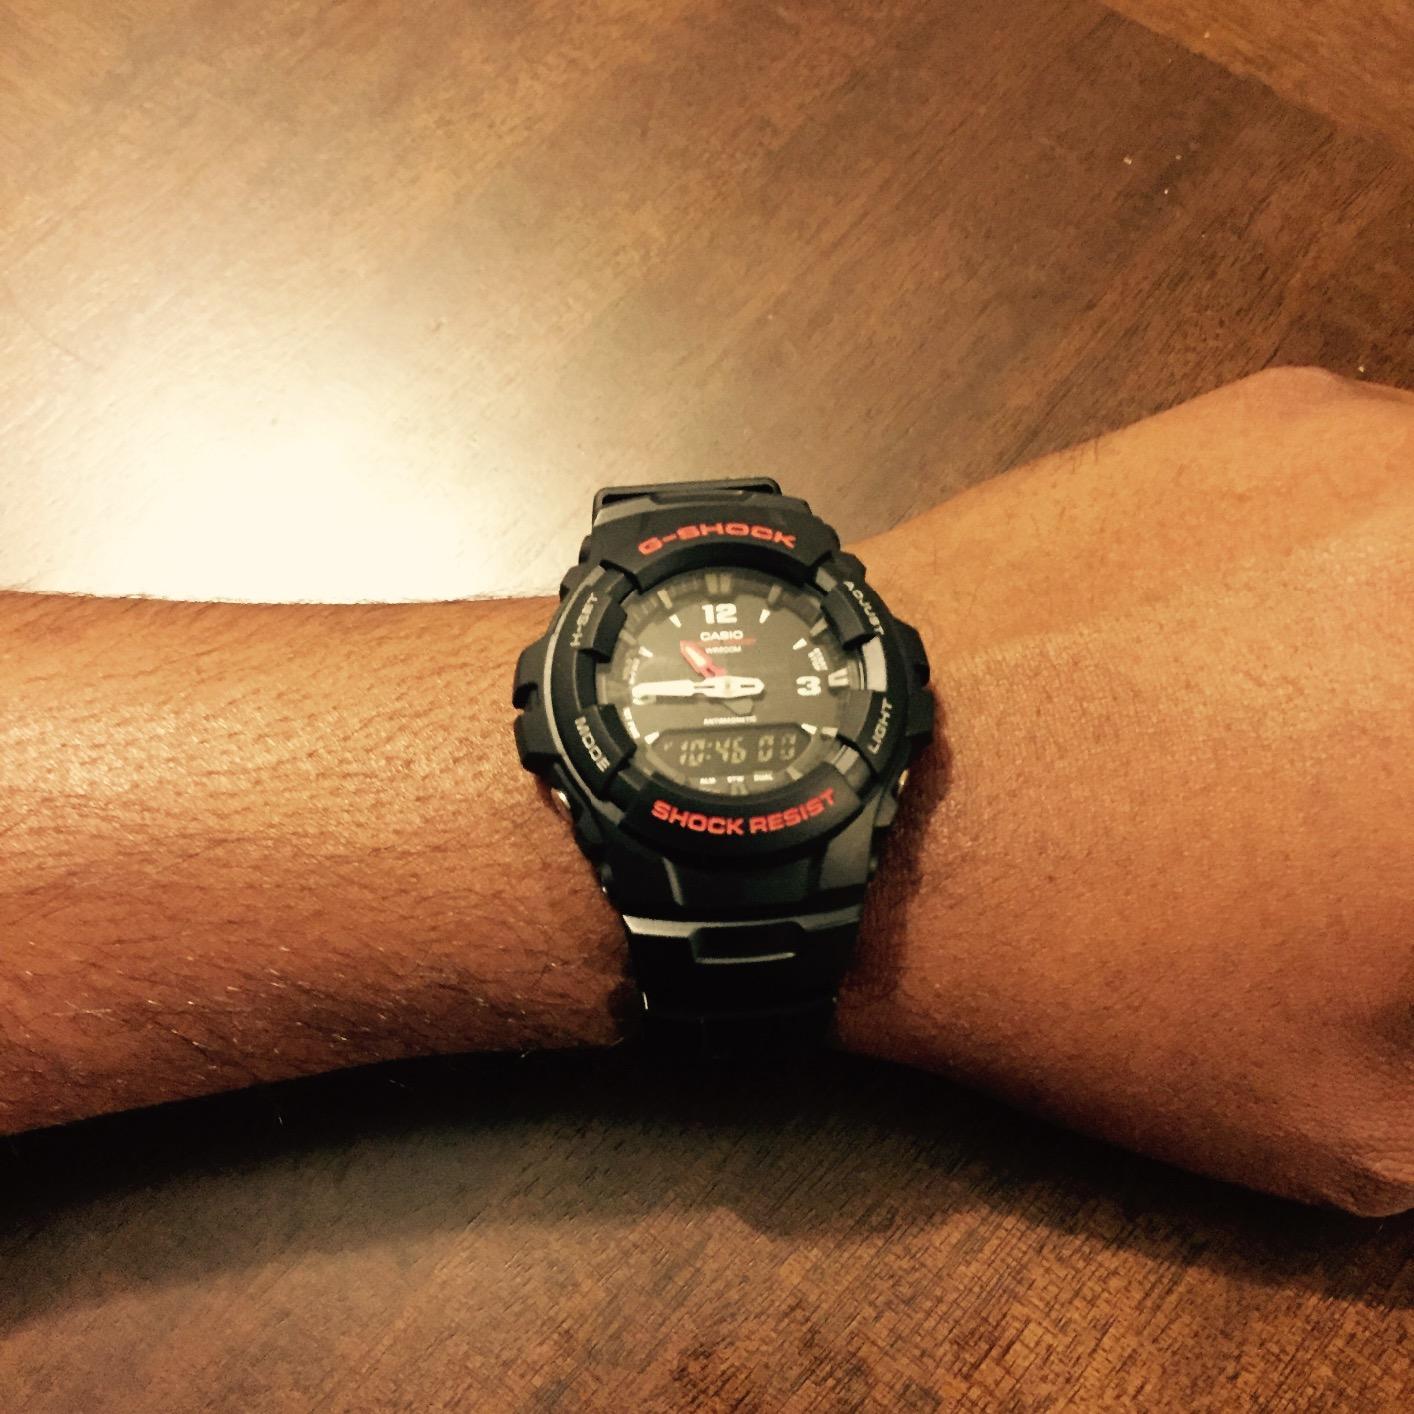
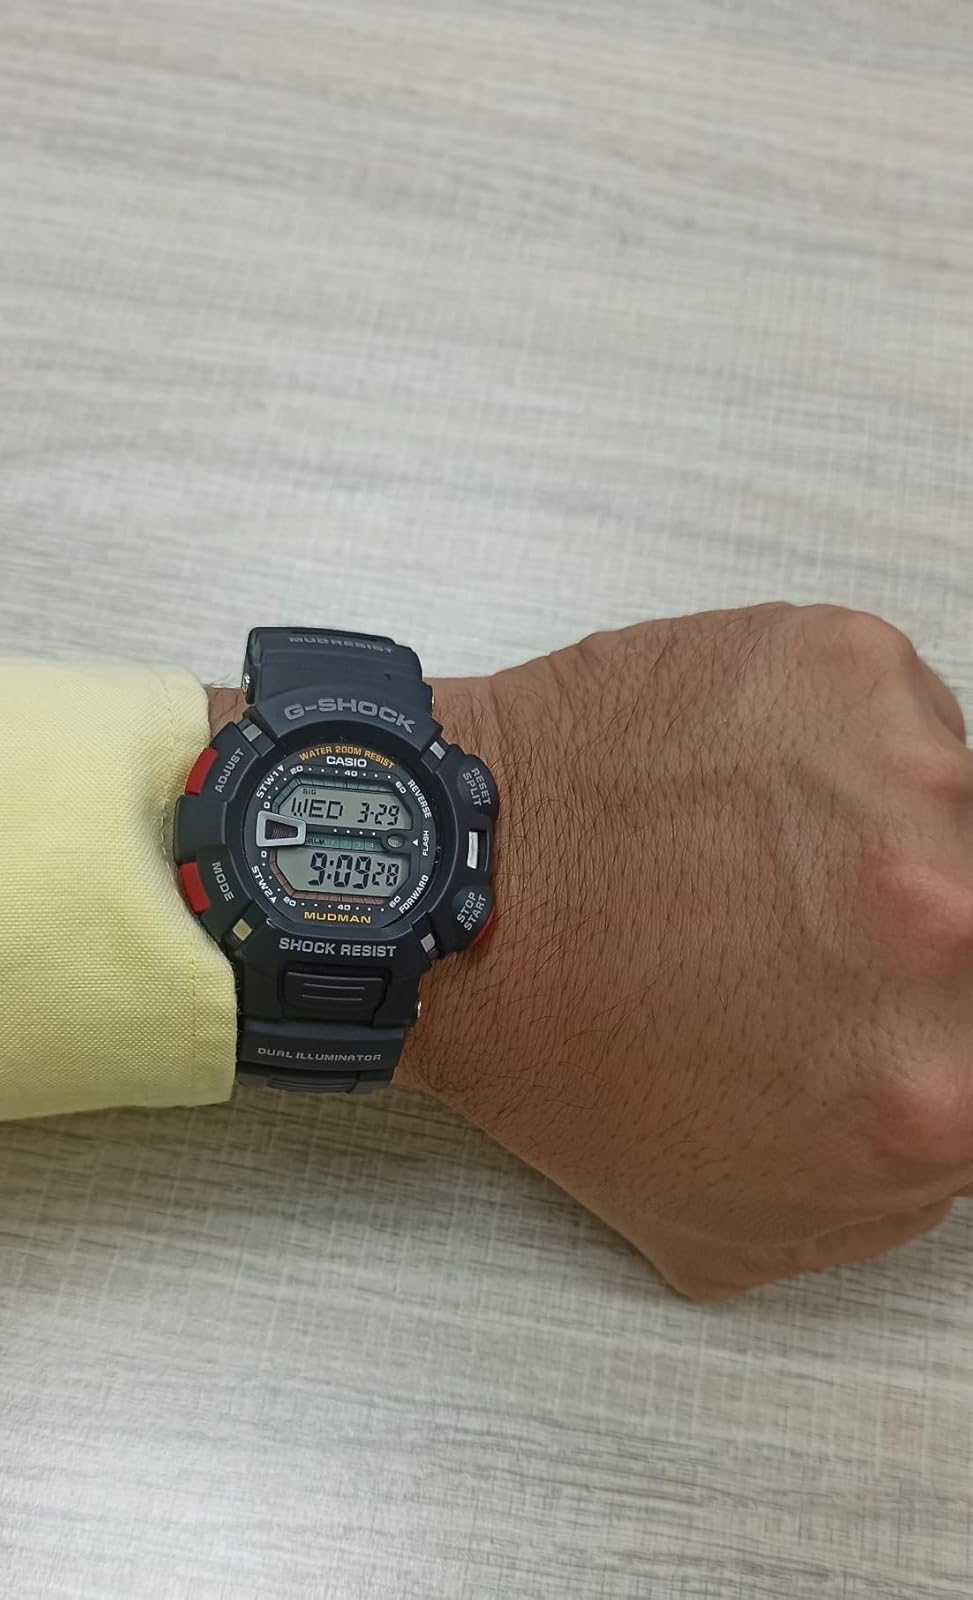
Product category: accessories_watch
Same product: no